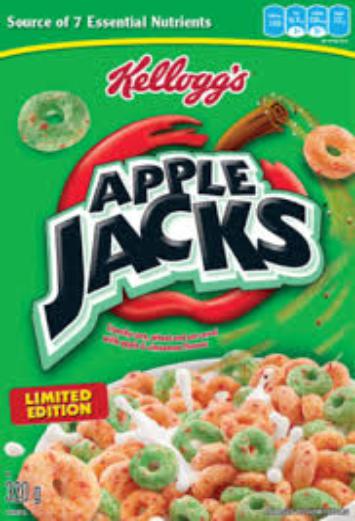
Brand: Apple Jacks Gliders
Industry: Food